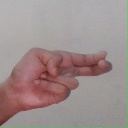
अक्षर: ह